Ahmad Shah Bahadur

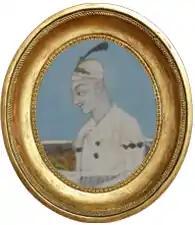
Salabat Jung and his French allies had inflicted defeat upon the Maratha Confederacy and enforced the Peace Treaty of Ahmadnagar.

In 1751 after defending his territories from the Marathas for nearly 11 years, Alivardi Khan the Nawab of Bengal, and "Faujdars" from various regions such as Patna, Dacca and Orissa were overrun by large force of Marathas under the command of Raghoji I Bhonsle, who eventually annexed Odisha for the Maratha Confederacy. Only Midnapore remained in Mughal hands, and Alivardi Khan, the Mughal governor of Bengal, was forced to pay the Chauth tribute to the Marathas, as had been instructed to him by the late Emperor Muhammad Shah.